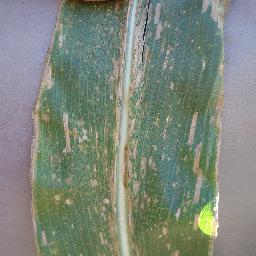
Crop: corn
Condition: (maize)_cercospora_spot_gray_spot